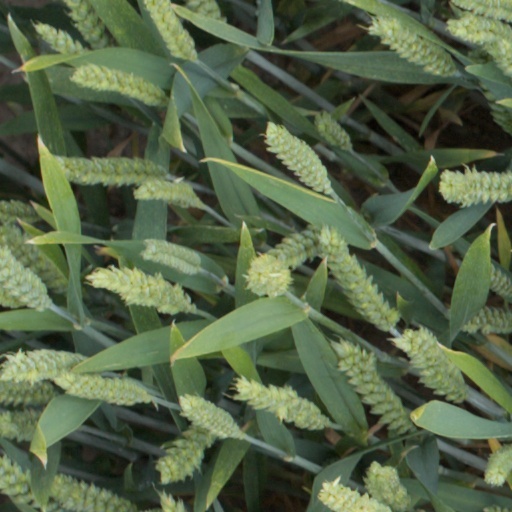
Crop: wheat